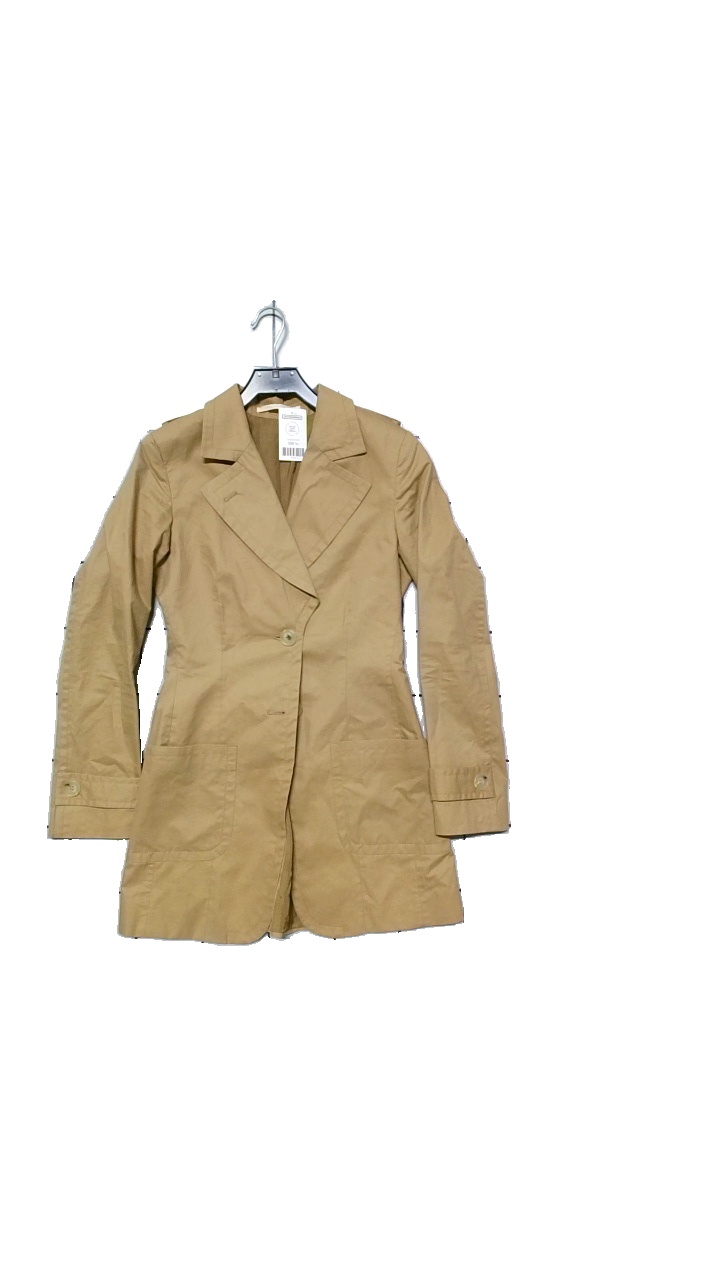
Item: Jacket (Ladies)
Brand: Tiger Of Sweden
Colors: Beige
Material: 90% cotton, 10% polyeruthan
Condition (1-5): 5
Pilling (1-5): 5
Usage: Reuse
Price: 100-150